Filchampstead

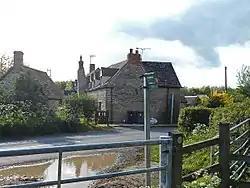
Cottages at Filchamstead

Filchampstead is a hamlet within Cumnor Parish, Oxfordshire. Until the 1974 boundary changes it was in Berkshire. It lies on the Cumnor Road (B4017) between Farmoor and Cumnor village, at the foot of a hill known locally as 'Tumbledown Dick'.